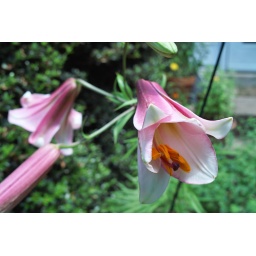
auto white balance, center area metering, processed in SPP3.5.1 with minor edit of sliders, 0 on colorwheel